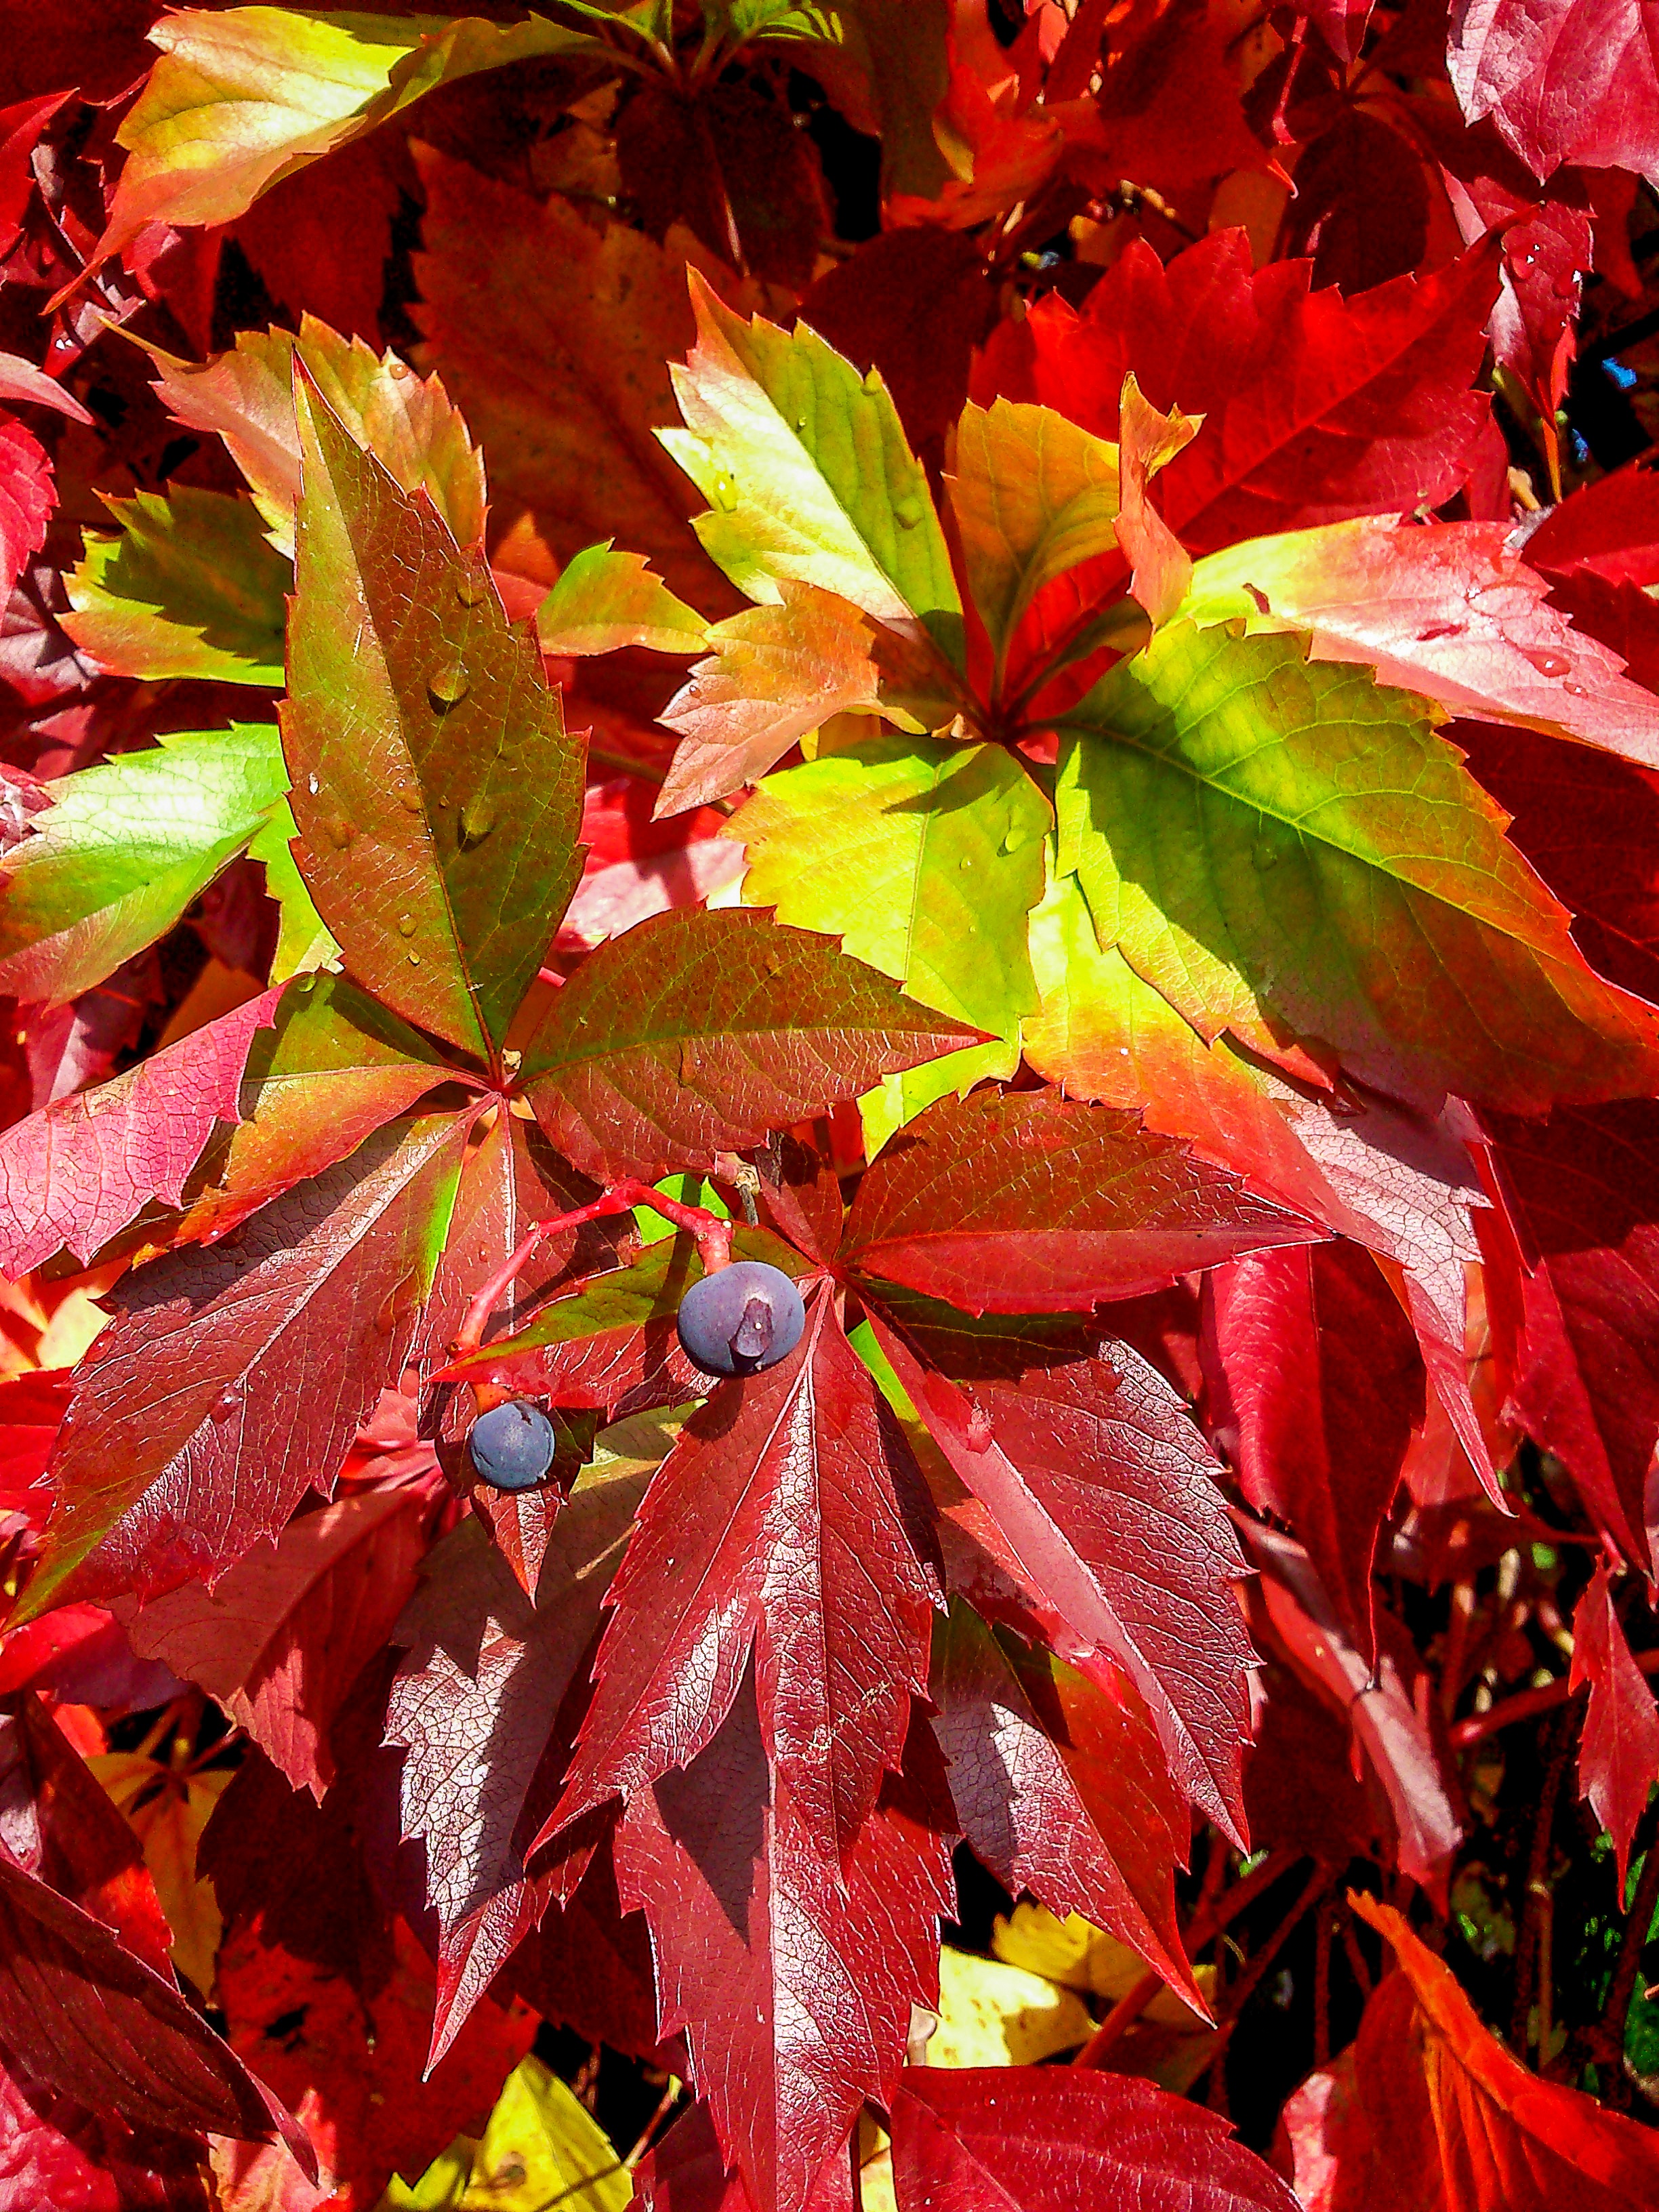
tree, nature, branch, plant, leaf, flower, petal, red, autumn, flora, season, maple tree, maple leaf, sheet, leaves, shrub, fall colors, autumn leaf, autumn colors, autumn leaves, red leaves, golden autumn, parthenocissus, living nature, autumn nature, flowering plant, woody plant, land plant